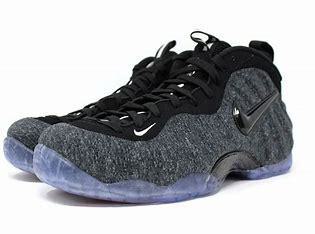
Brand: Nike
Model: Air Foamposite Pro